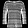
Label: Pullover